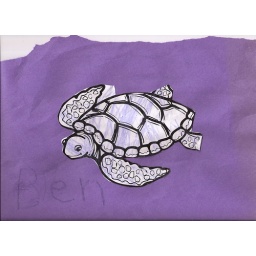
Ben cut out the turtle all by himself and then pasted it to the paper (after coloring it, of course).